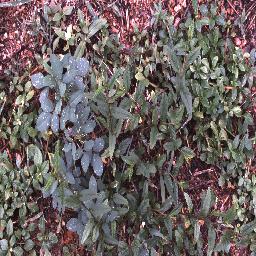
Label: negative